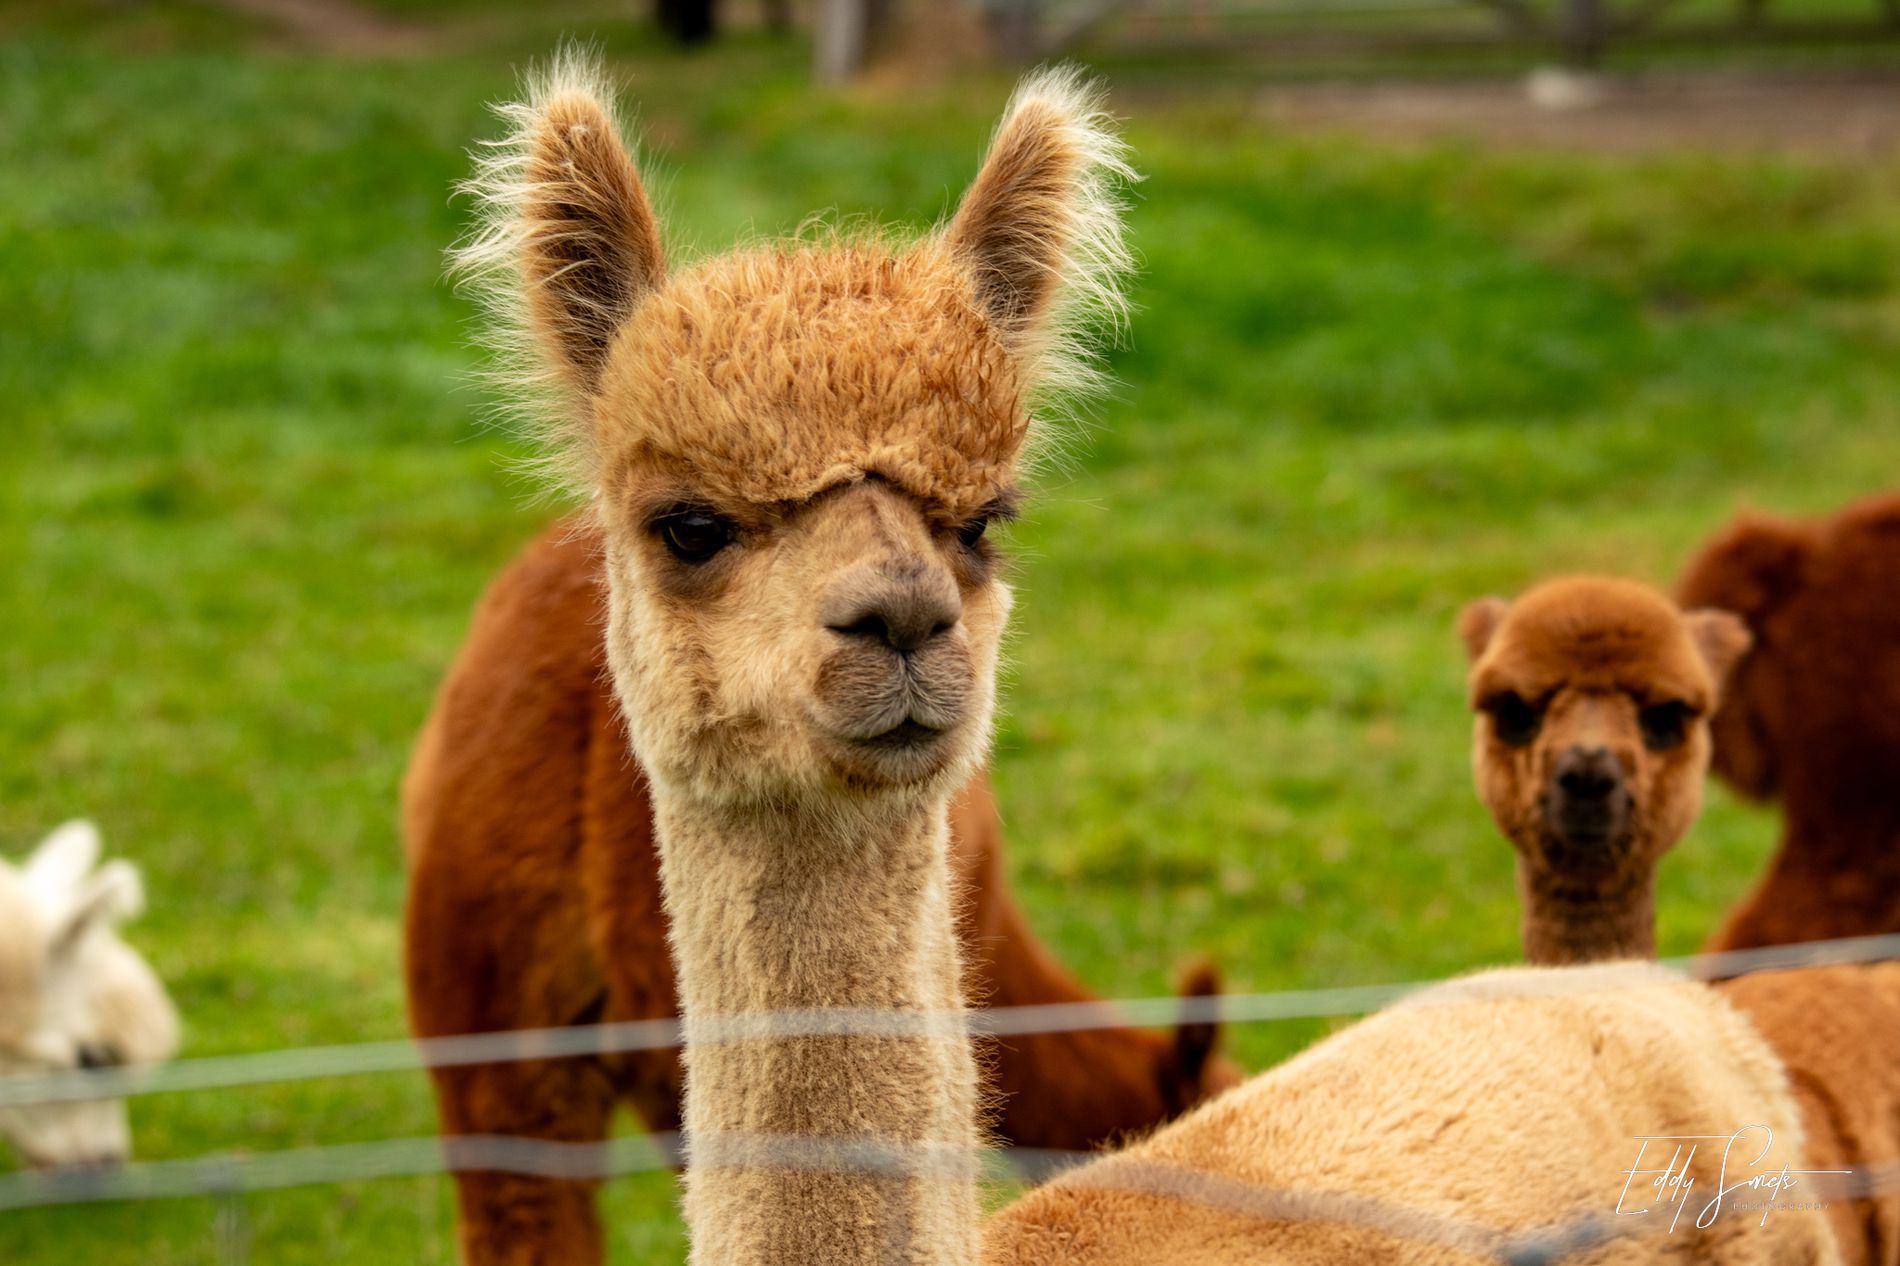
Alpacas in Nature
The picture shows a group of alpacas of different ages and fur colors.
One of them has beige fur and the other has dark brown fur.
They are all standing on grassy ground behind a garden fence where some are eating grass.
At the bottom right of the picture is the photographer's signature.
Shot at eye level, this nature photograph captures Alpacas Behind a Garden Fence.
The color palette consists of beige and brown color for fur, green color for grass, gray color for Garden Fence, and white color for the photographer's signature.
The scene shows the atmosphere of coexistence between animals and nature.
Labels: Animal, Mammal, Kangaroo, Llama, Canine, Dog, Pet, Cattle, Cow, Livestock, Signature, Garden Fence, Grass, Alpaca, Alpacas
Camera: Canon Canon EOS 800D
Lens: EF70-200mm f/4L IS USM, Canon EF 70-200mm f/4L IS
Aperture: F5.6
Exposure: 1/40 sec
ISO: 200
Focal length: 93.0 mm